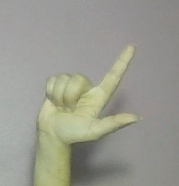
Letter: laam